Apalachicola Bay

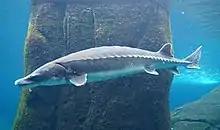
Gulf Sturgeon in St. Lawrence ecosystem

Threatened and endangered species reside in the Apalachicola. Previous and current threatened and endangered species include the Gulf Sturgeon, the Fat threeridge mussel, the Purple bankclimber mussel, and the Chipola slabshell mussel. According to the United States Fish and Wildlife Service, changes in flow rate affect the physiological processes of mussels in the Apalachicola Bay. Temperature decreases with rising flow rate, while oxygen concentrations increase. Low flow and dissolved oxygen displayed a direct relationship with mussel mortality in Flint River. Drought in the Apalachicola Bay has led to growing concerns for its threatened and endangered mussel species.